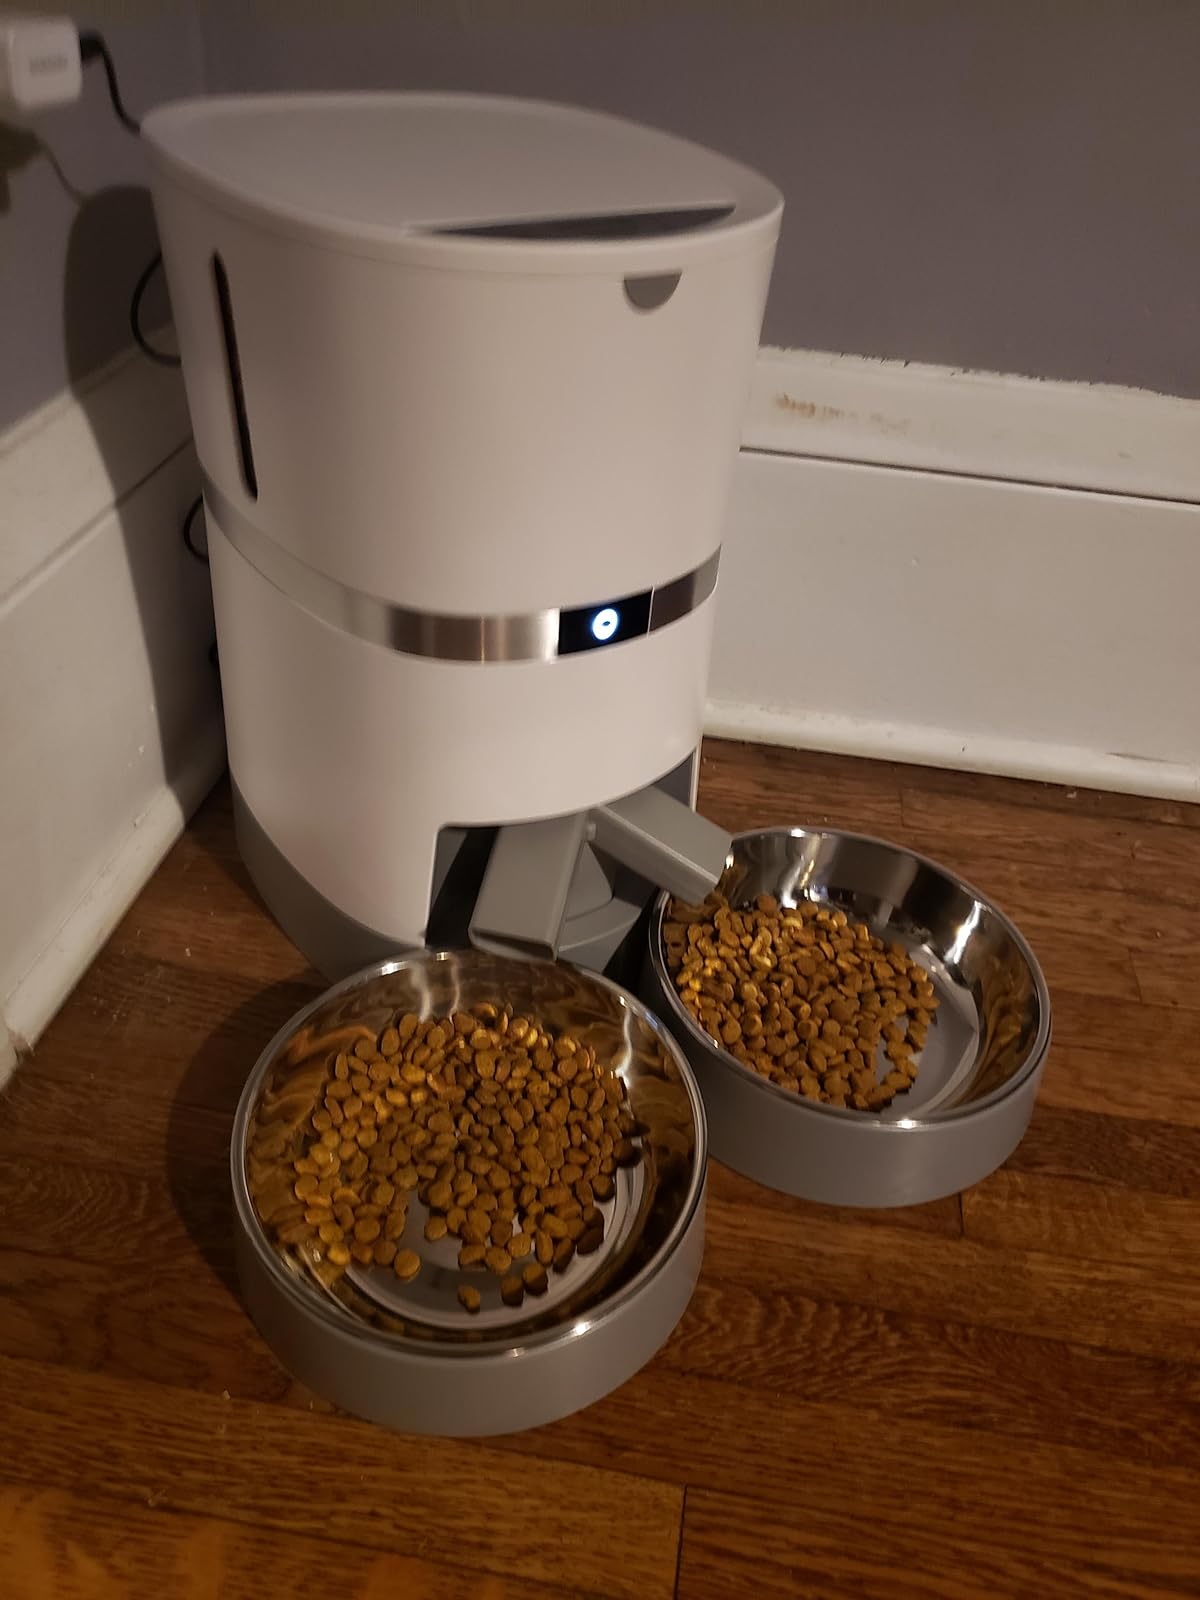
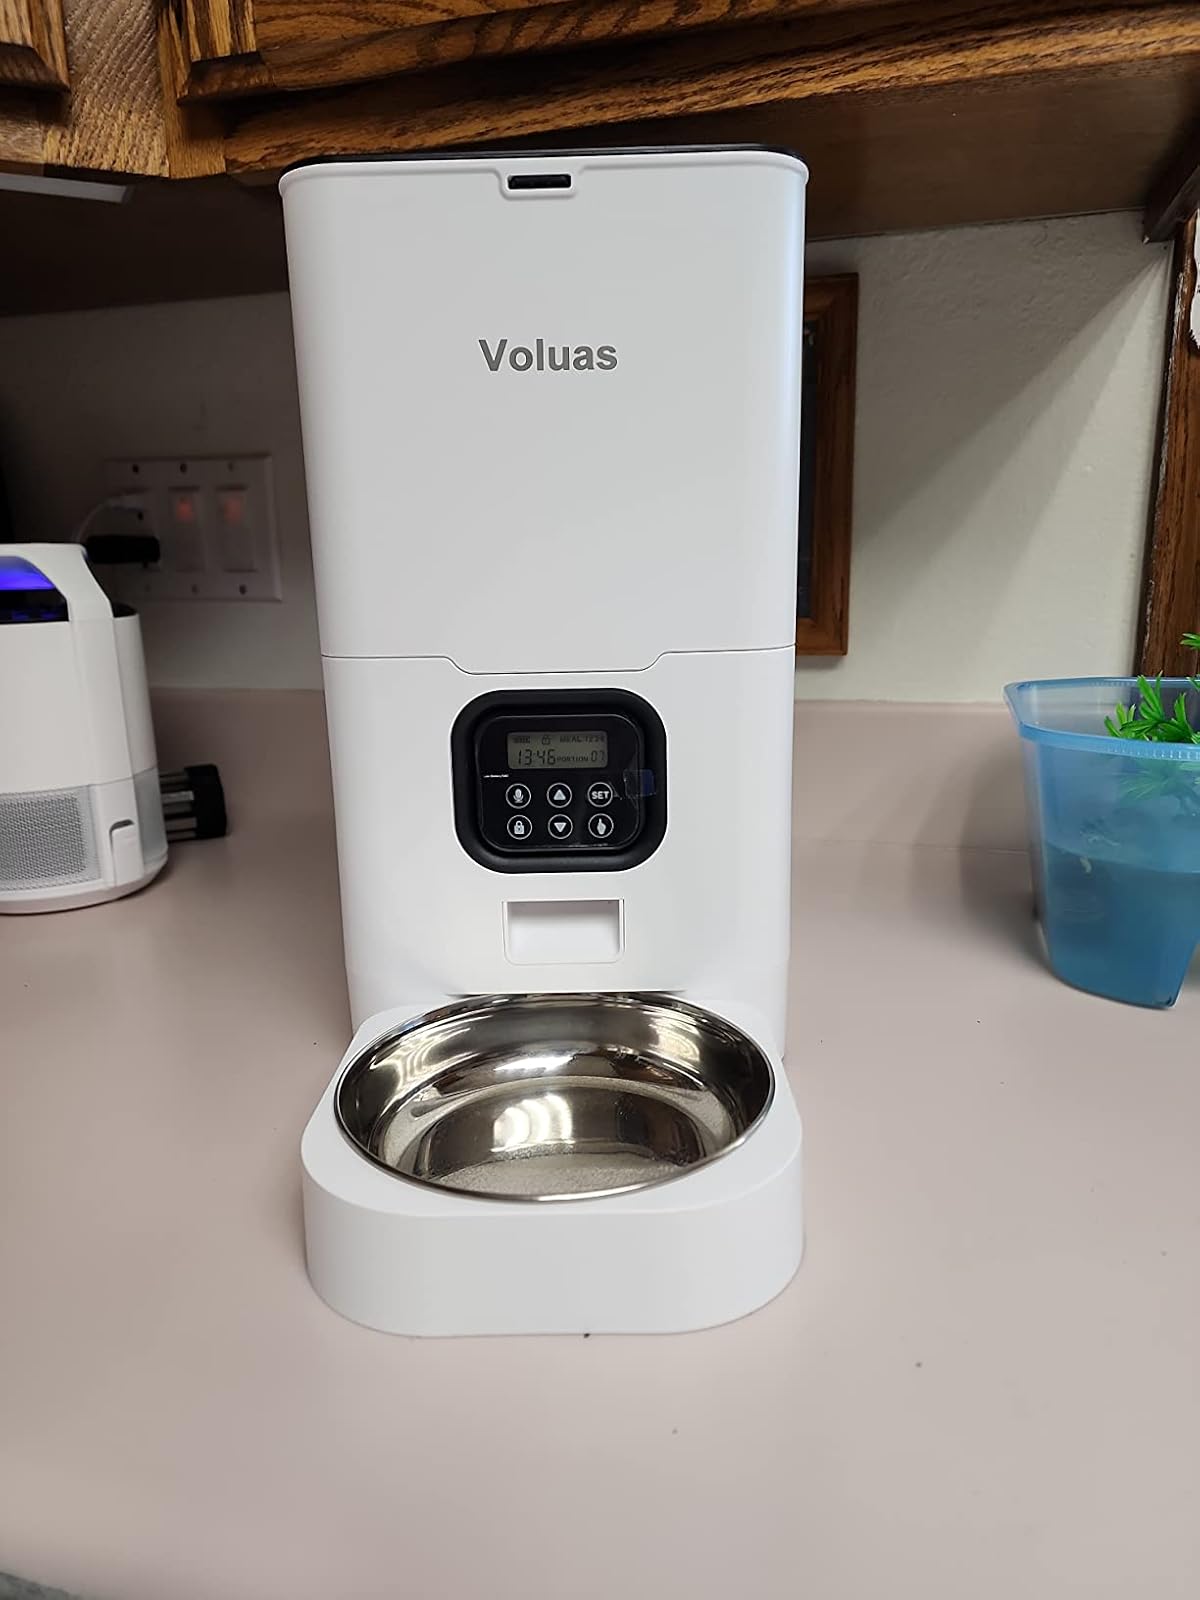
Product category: items_feeder
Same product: no